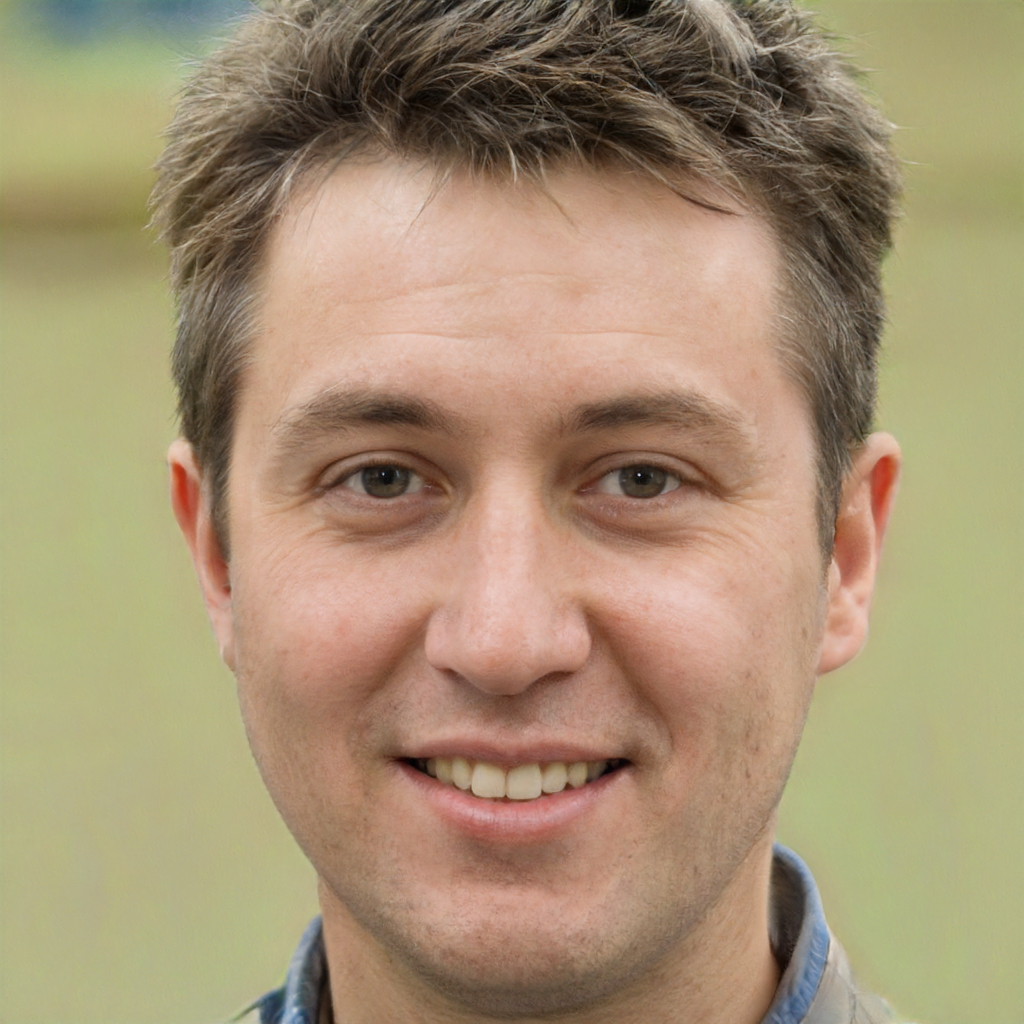
Gender: Male